Mukden incident

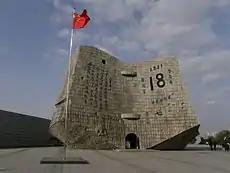
The September 18th History Museum in Shenyang

Different opinions still exist as to who caused the explosion on the Japanese railroad at Mukden. Strong evidence points to young officers of the Japanese Kwantung Army having conspired to cause the blast, with or without direct orders from Tokyo. Post-war investigations confirmed that the original bomb planted by the Japanese failed to explode, and a replacement had to be planted. The resulting explosion enabled the Japanese Kwantung Army to accomplish their goal of triggering a conflict with Chinese troops stationed in Manchuria and the subsequent establishment of the puppet state of Manchukuo.